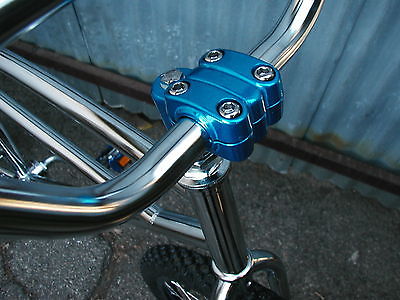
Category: bicycle